CL (rapper)

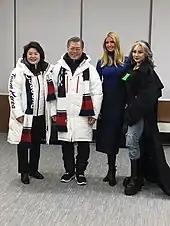
CL at the 2018 Winter Olympics closing ceremony in Pyeongchang County.

Alongside Shaiana, she was featured on Lil Yachty's song "Surrender", an exclusive track off the Target deluxe edition of his album "Teenage Emotions", released on May 26, 2017. CL also recorded a single for the original soundtrack of "" , entitled "No Better Feelin'", released on September 22, 2017. On January 4, 2018, it was reported she would make her Hollywood debut as an actress in Peter Berg's film "Mile 22" which starred Mark Wahlberg. On February 25, 2018, CL performed at the 2018 Winter Olympics closing ceremony at Pyeongchang Olympic Stadium, performing parts of "The Baddest Female" and the 2NE1 global hit "I Am the Best". During the closing ceremony, she met with South Korean President Moon Jae-in, First Lady Kim Jung-sook, Exo, and Ivanka Trump, daughter of US President Donald Trump. In July of the same year, the Olympics channel included CL's performance in their list of Top 10 Olympic Live Music Performances of All Time, ranking her at number 8. In October, CL collaborated with the Black Eyed Peas on the track "Dopeness" along with an accompanying music video.